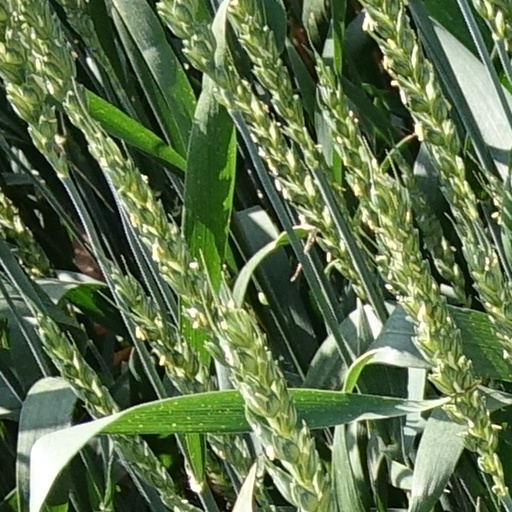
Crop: wheat